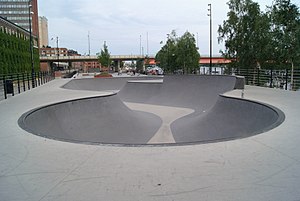
Sparken / Billeder
Sparken er en skateboardpark nede ved Hamnmagasinet og elven i det centrale Umeå. Parken ligger lige nedenunder Tegsbron som leder E4 og E12 over elven. Sparken er 20 meter bred og 120 meter lang. Parkens navn var resultatet af en konkurrence, hvor det bedste forslag til et navn vandt. Parkens vigtigste elementer blev udviklet i samarbejde mellem ungdomsforeninger og Umeå kommune, hvorefter det canadiske designfirma New Line Skateparks INC tegnede det endelige værk. Parken er bygget helt i beton, med såkaldte rails og omgivet af hegn, den stod færdig i 2009 og var dengang den første etape af et større infrastrukturprojekt i Umeå som vil omdanne store dele af byens centrum, et projekt der kaldes "Byen mellem broerne"'. Parken vandt Sveriges Arkitekter Övre Norrlands Arkitekturpris i 2012.